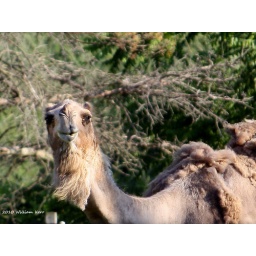
seen along the road in a field